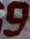
Number: 9